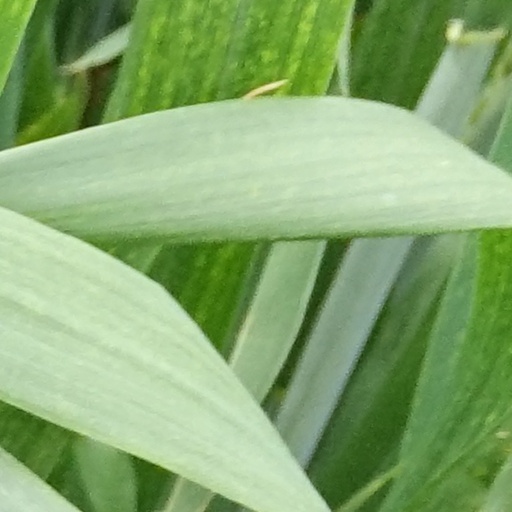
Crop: wheat